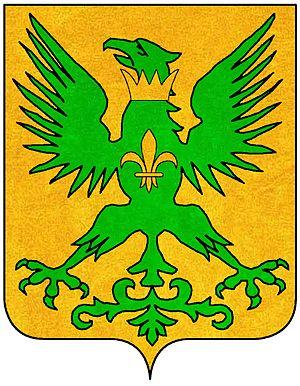
Azzo Alidosi est un noble italien qui vécut au XIVᵉ siècle, appartenant à la famille Alidosi de la ville d'Imola.
La famille Alidosi est une famille noble italienne qui tint, avec quelques interruptions, la seigneurie de la ville d'Imola en Romagne de la fin du XIIIᵉ siècle au début du XVᵉ siècle.